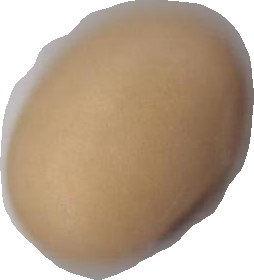
Variety: Anjasmoro